Eric Marshall

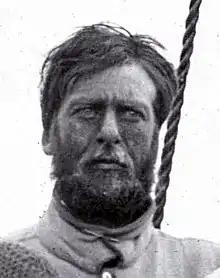
Marshall in 1908

Lieutenant Colonel Eric Marshall (29 May 1879 – 26 February 1963) was a British Army doctor and Antarctic explorer with the Nimrod Expedition led by Ernest Shackleton in 1907–09, and was one of the party of four men (Marshall, Shackleton, Jameson Adams and Frank Wild) who reached Furthest South at on 9 January 1909.